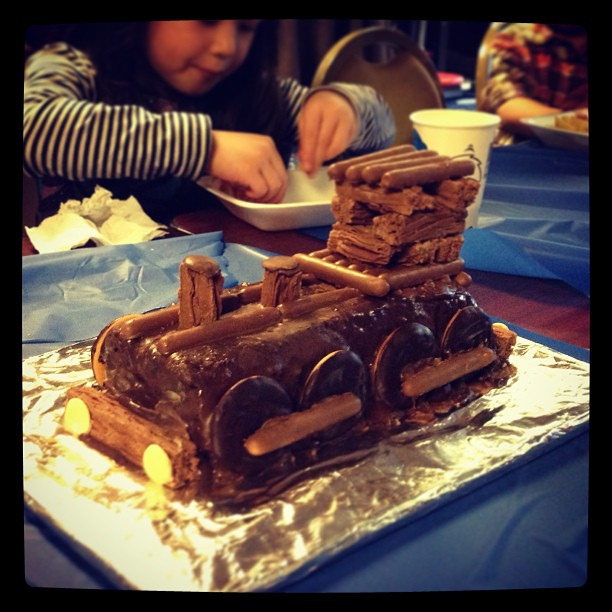
A cake shaped like a train engine with a child seated at the table.

A chocolate train-shaped cake at a children's birthday party.

A pastry made to look like a train sitting on a table.

There is a cake made to look like a train

A creation of food that looks like a tractor or front part of a train.